Bernhard Rawitz

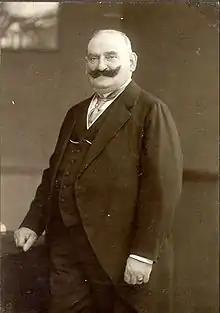
Bernhard Rawitz (1857-1932)

Bernhard Rawitz (23 August 1857, Ostrowo - 28 December 1932) was a German military physician, anatomist and zoologist.